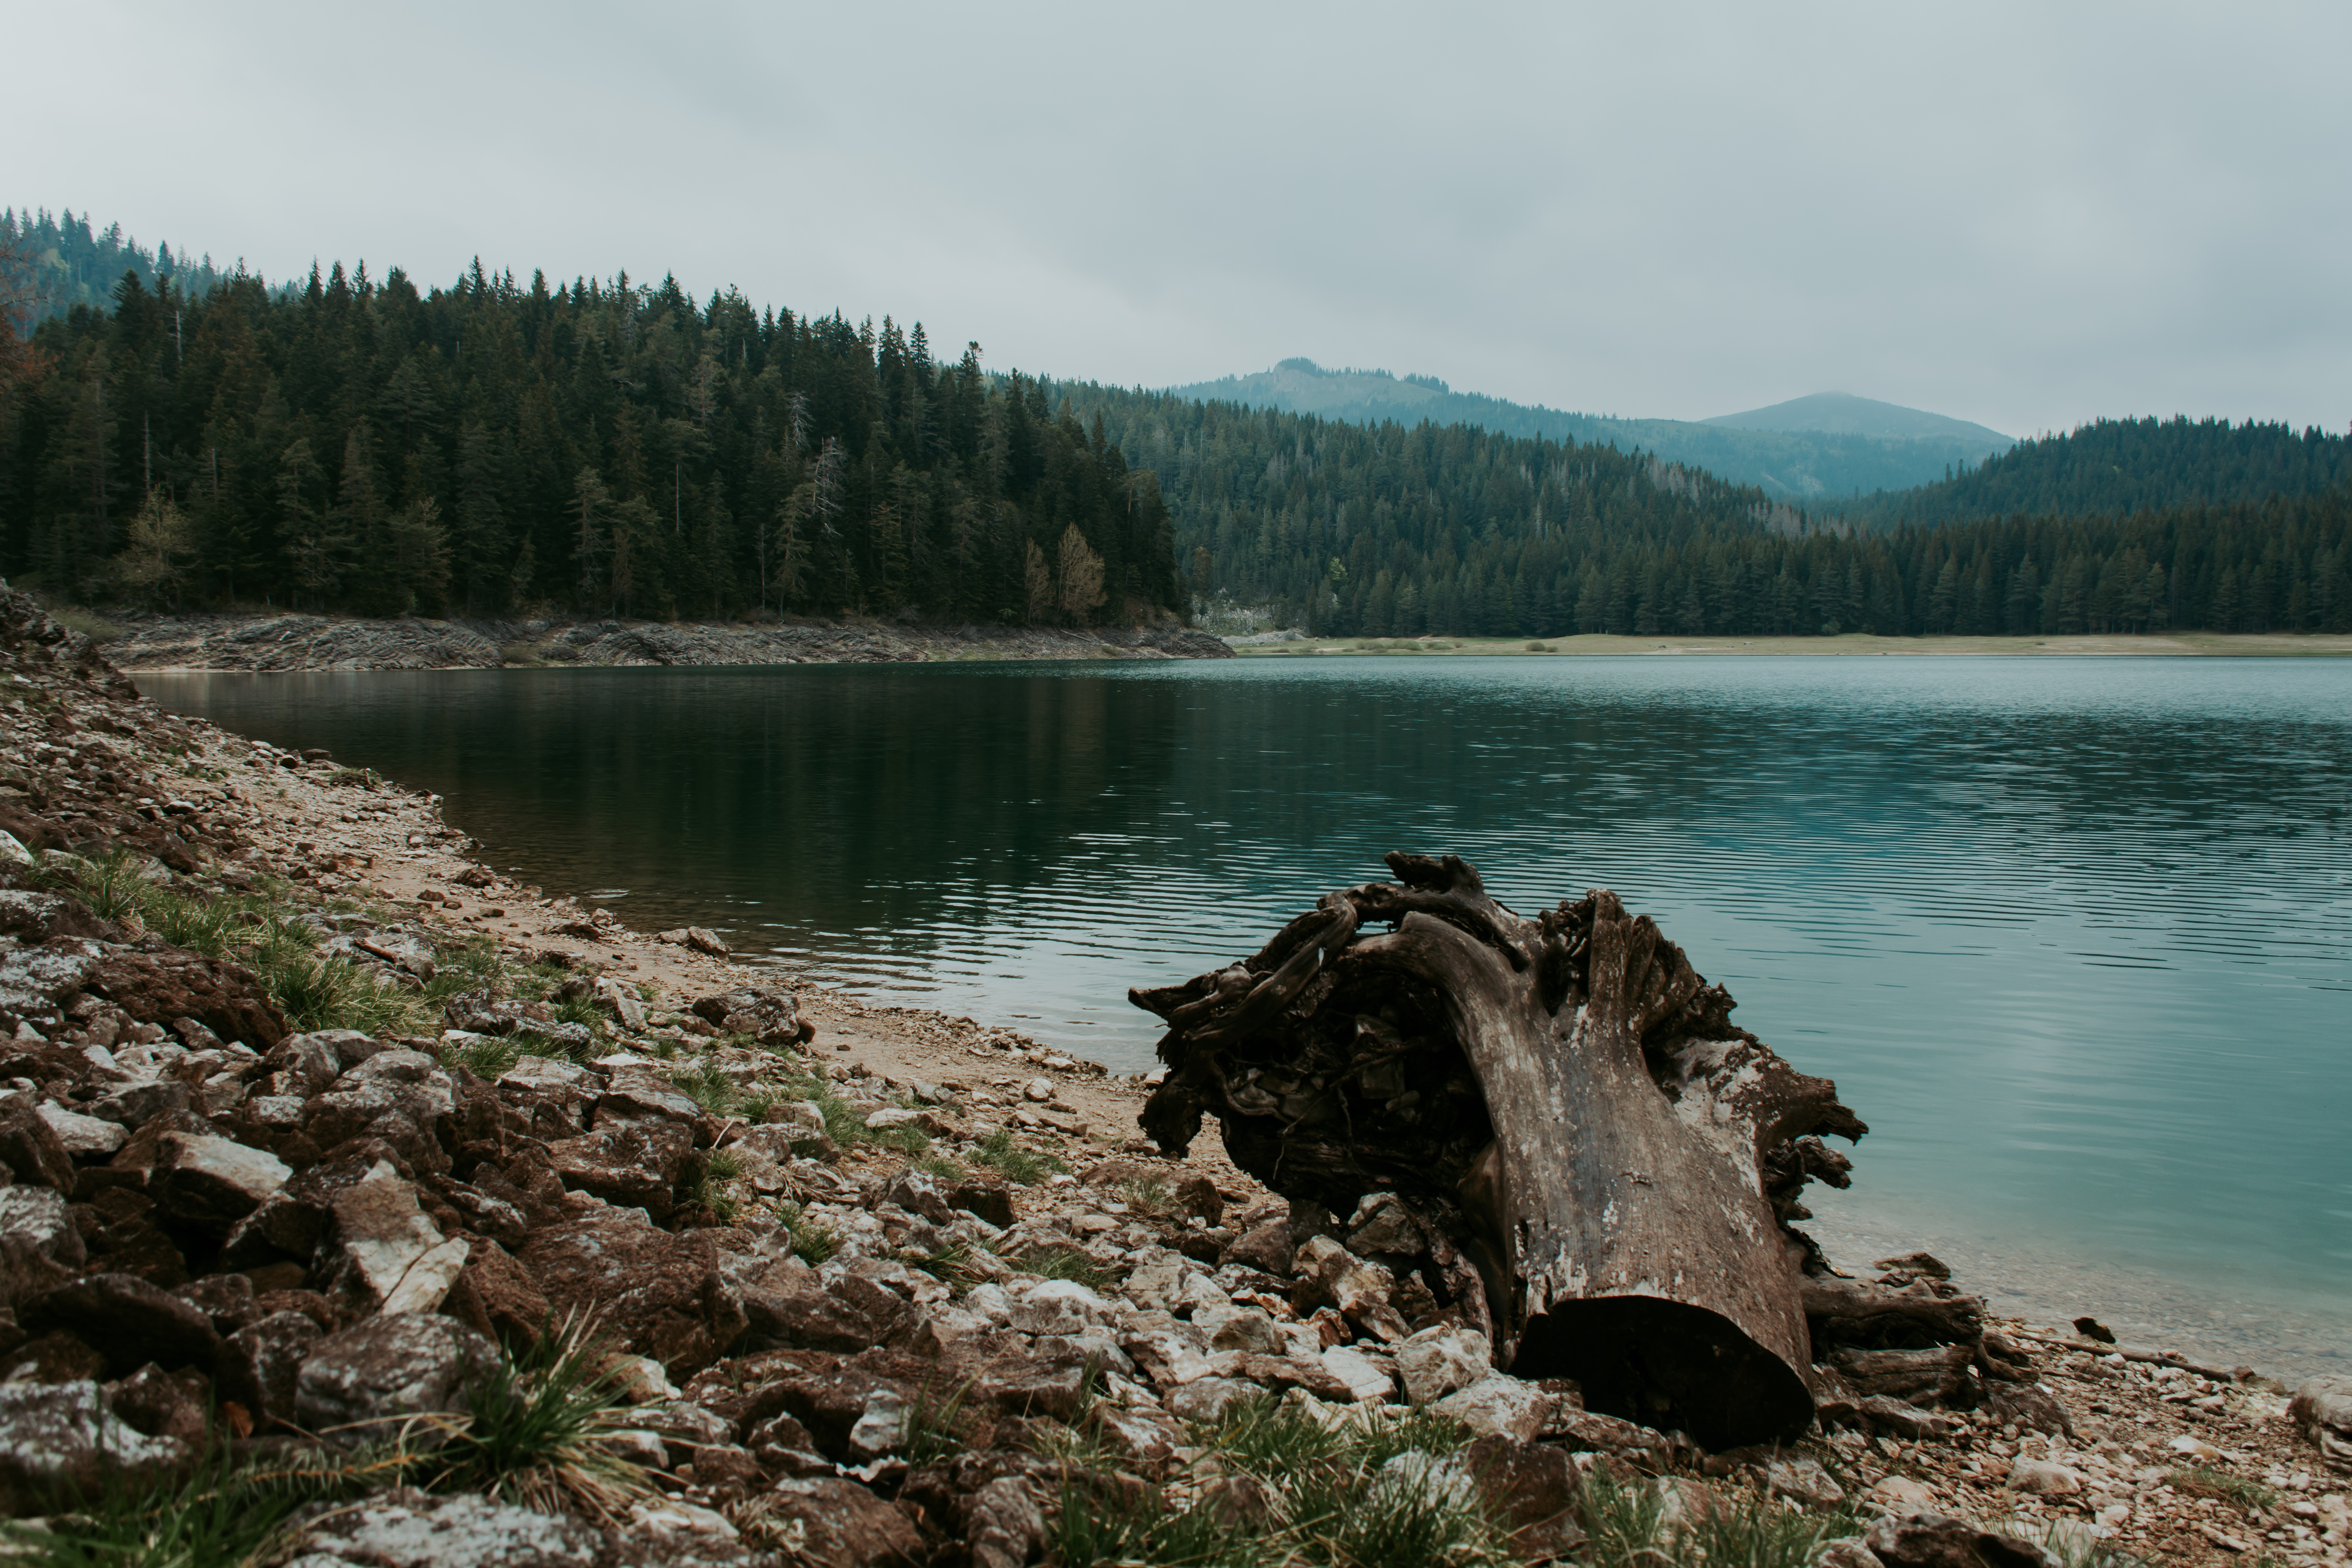
body of water, natural landscape, nature, lake, wilderness, reservoir, water resources, shore, water, natural environment, bank, mountain, tarn, tree, river, coast, inlet, national park, rock, sound, landscape, loch, bay, watercourse, forest, coastal and oceanic landforms, crater lake, lake district, mountain range, glacial lake, sea, hill